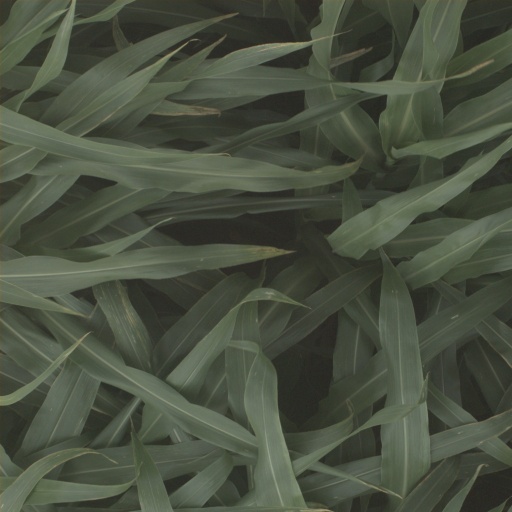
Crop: sorghum